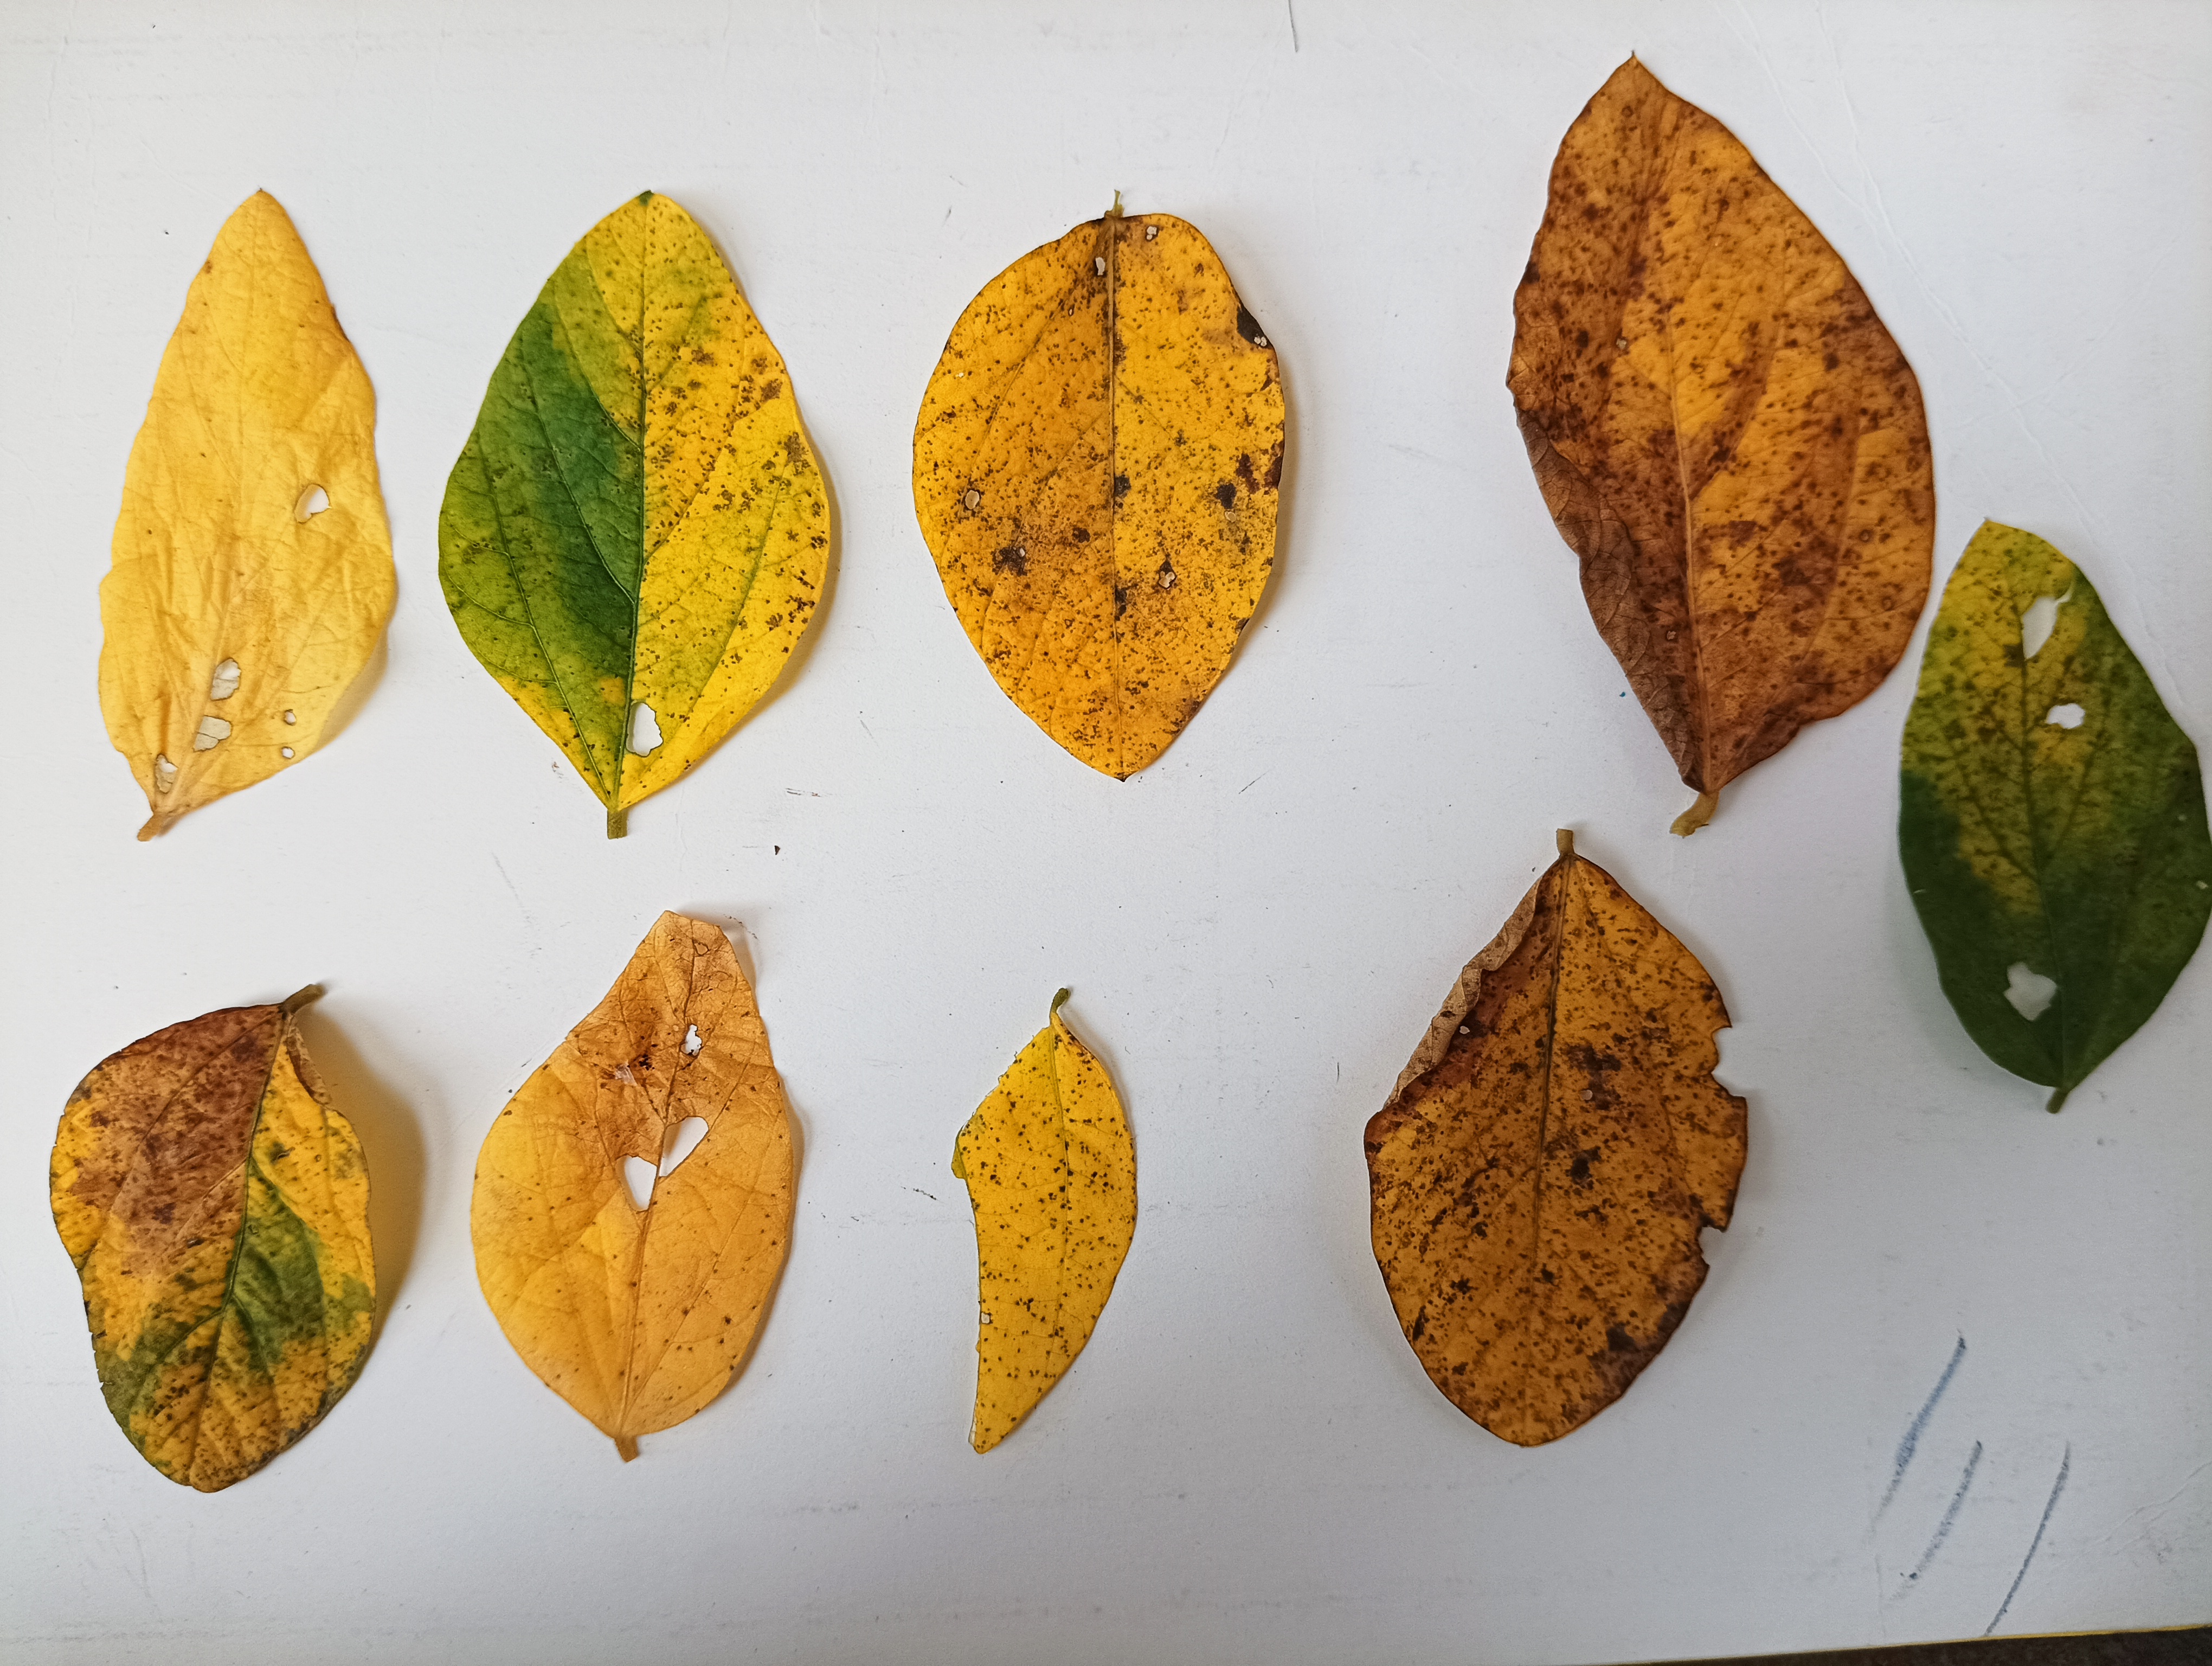
Label: Septoria_Brown_Spot